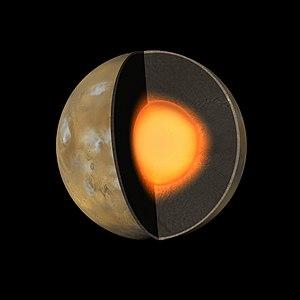
Le Noachien est la première des trois époques de la géologie martienne — la suivante est l'Hespérien, caractérisée par une intense activité volcanique. Les terrains noachiens sont caractérisés par leur forte cratérisation et, notamment, l'abondance de grands cratères d'impact de plusieurs dizaines, voire centaines de kilomètres de diamètre, ainsi que par la présence de bassins d'impact de plusieurs milliers de kilomètres de diamètre. Sur l'échelle des temps géologiques martiens, le Noachien date de plus de 3,7 milliards d'années selon l'échelle de Hartmann & Neukum, ou de plus de 3,5 milliards d'années selon l'échelle de Hartmann standard.